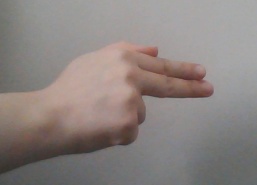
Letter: ghain